Robbie Robertson

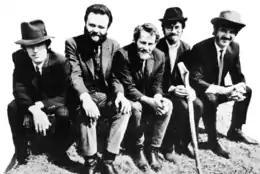
The Band in 1969, Robertson is second from the right

In early 1969, the Band rented a home from Sammy Davis Jr. in Hollywood Hills, and converted the pool house behind it into a studio to recreate the "clubhouse" atmosphere that they had previously enjoyed at Big Pink. The band began recording every day in the pool house studio, working on a tight schedule to complete the album. An additional three tracks were recorded at The Hit Factory in New York in April 1969. Robertson did most of the audio engineering on the album.